Unknown Soldier's Square

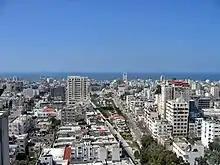
The square seen from the south east in 2006

Soldier's Square or Square of the Unknown Soldier ( "Midan al-Jundi al-Majhool") is a city square in Gaza City, State of Palestine, situated along Omar Mukhtar Street in the Rimal district. It used to be a large public garden popular with unemployed Gazans during the day and promenading families in the evenings. During the Gaza war, Israeli forces used bulldozers to flatten the square. The square is now a stretch of brown dirt, the trees have been uprooted, and the playground has been destroyed.